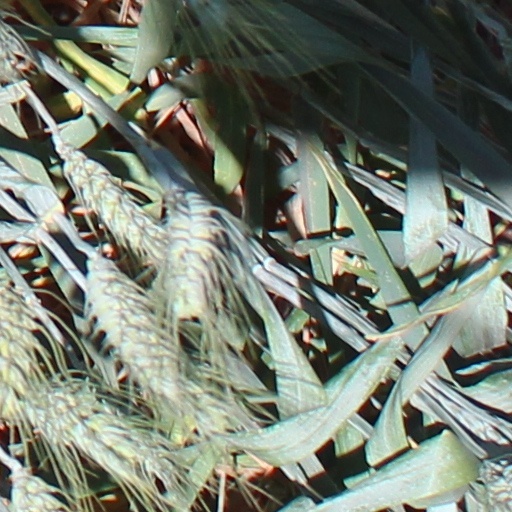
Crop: wheat